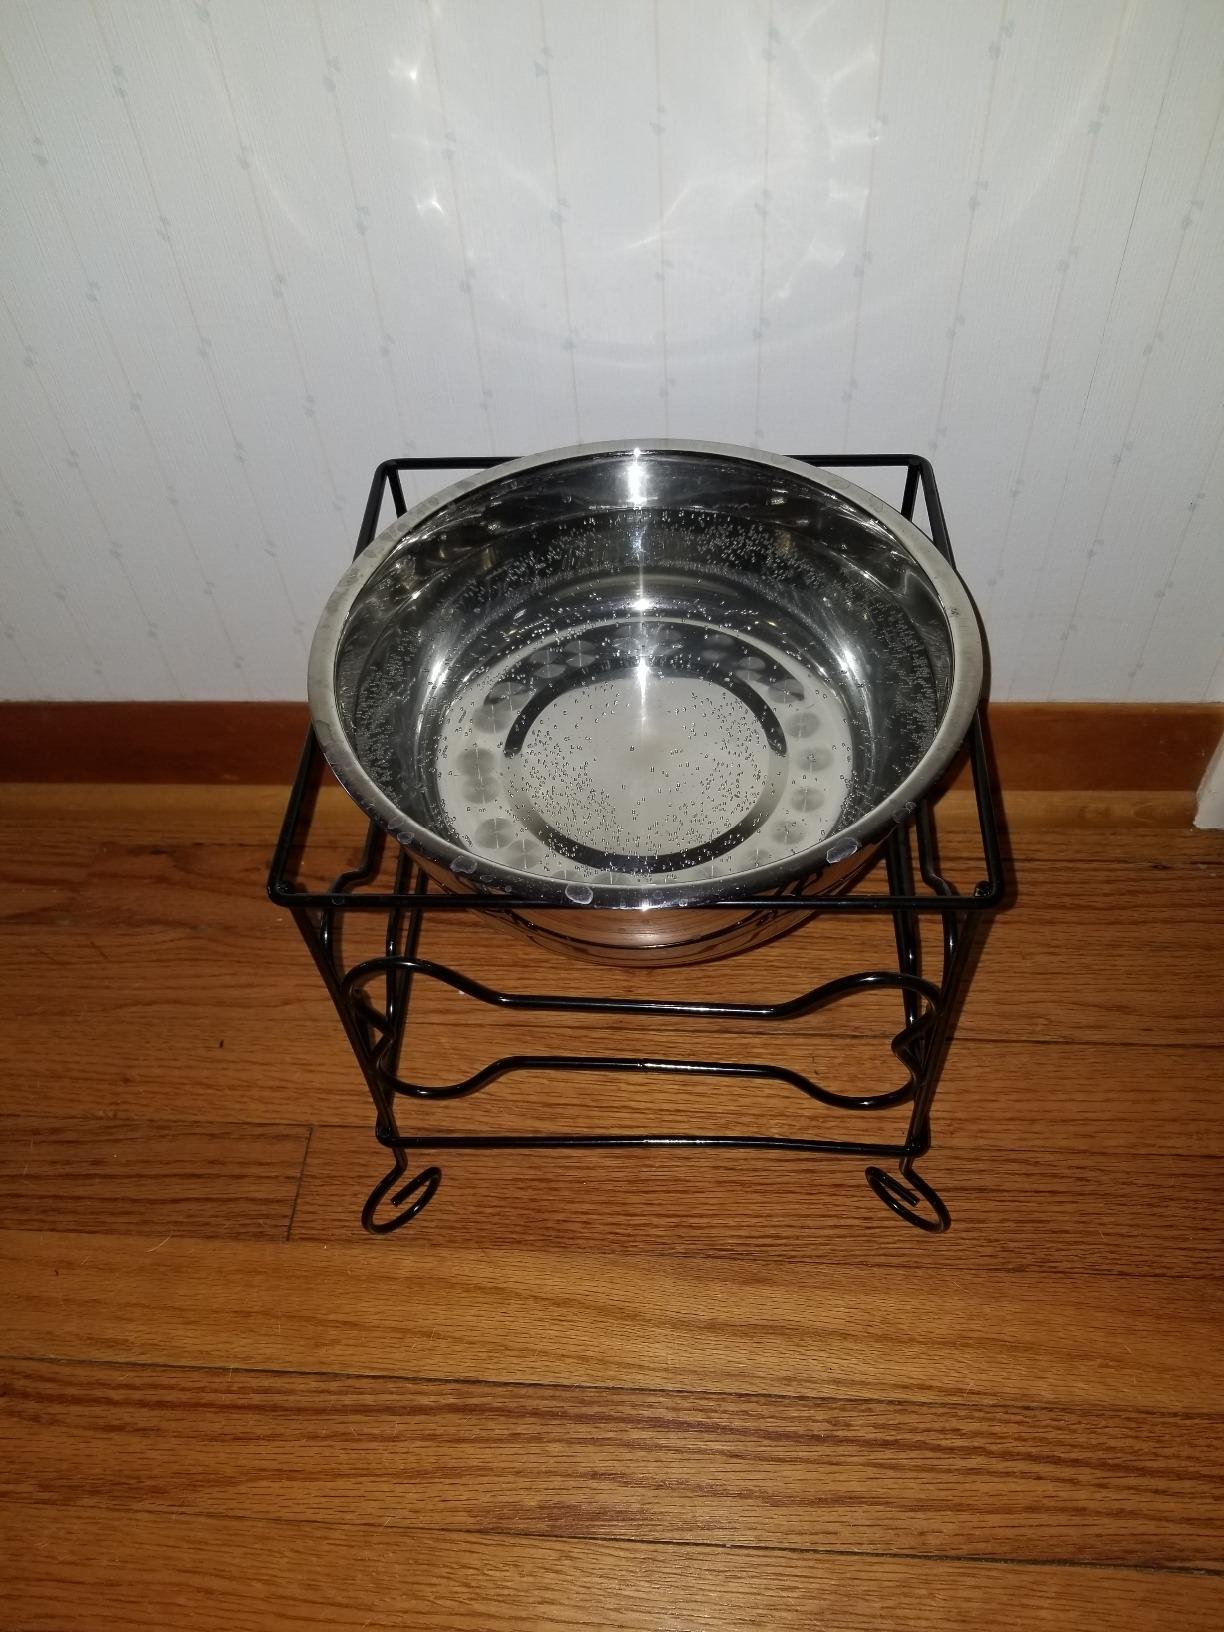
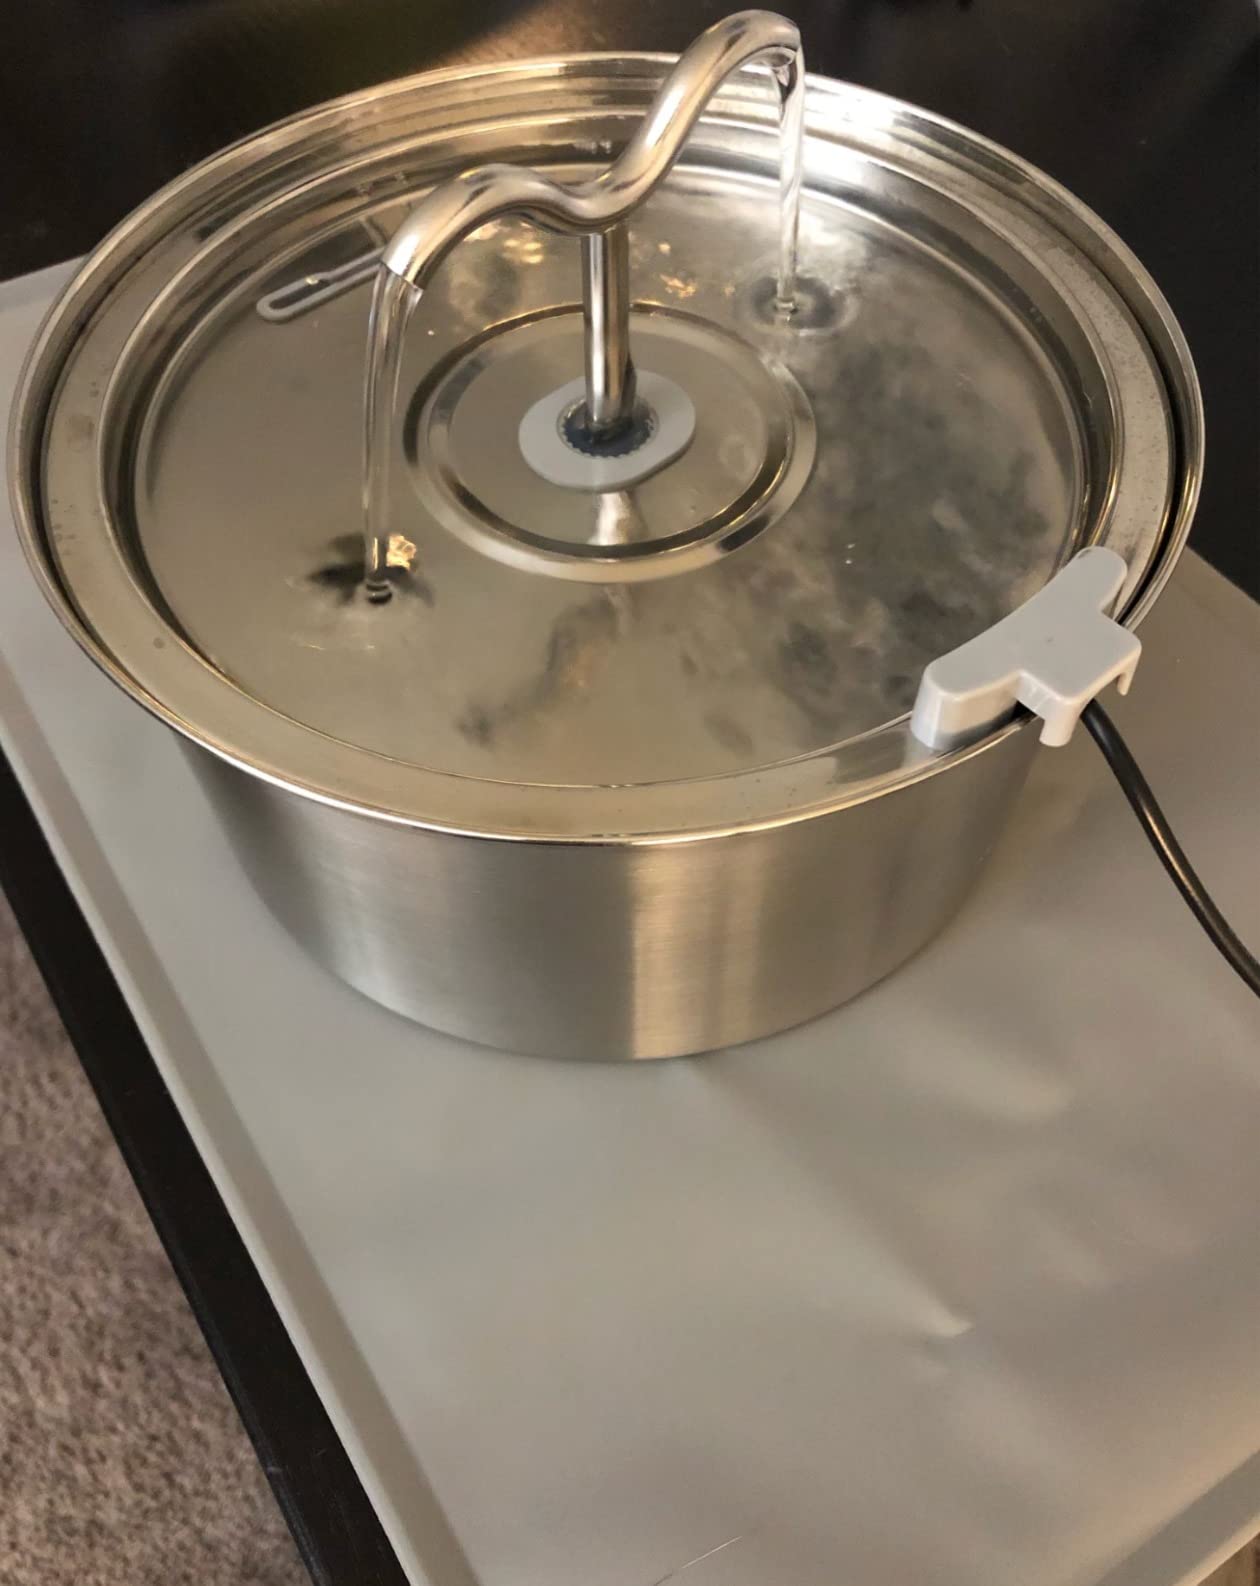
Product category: items_bowl
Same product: no